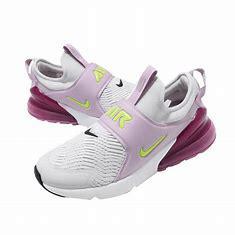
Brand: Nike
Model: Air Max 270 Extreme